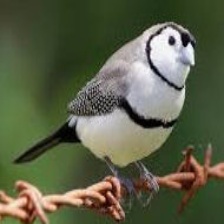
Species: DOUBLE BARRED FINCH
Scientific name: TAENIOPYGIA BICHENOVII
ImageNet parent category: house_finch